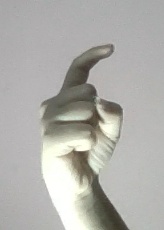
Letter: ra